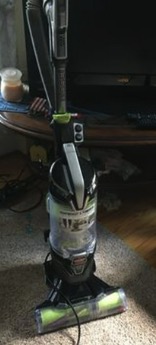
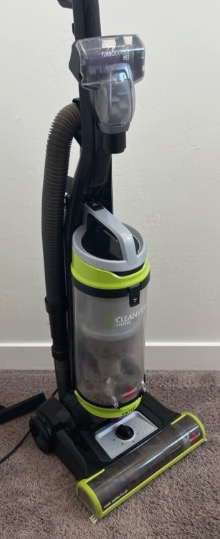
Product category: items_vacuum
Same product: no